Early life and military career of John McCain

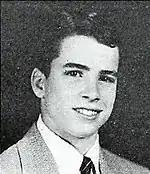
John Sidney McCain III at Episcopal High School, 1953

For his first ten years, "Johnny" McCain (the nickname he was given as part of a family tradition of distinguishing the generations) was frequently uprooted as his family, including older sister Sandy (1934–2019) and younger brother Joe (born 1942), followed his father to New London, Connecticut, Pearl Harbor, Hawaii, and other stations in the Pacific Ocean. Summer vacations were sometimes spent at the family's Teoc plantation, but McCain always felt his heritage was military, not Southern. McCain attended whatever naval base school was available, often to the detriment of his education, as schools were sometimes substandard and their curricula often erratic. After the 1941 attack on Pearl Harbor, his father was absent for long stretches. His formal education was supplemented by the efforts of his mother, who took advantage of the family's many long-distance travels to expose him to historical and cultural sites. He later wrote, "She taught me to find so much pleasure in life that misfortune could not rob me of the joy of living." A Republican, she also made sure that he followed current events, although his parents avoided outward partisan affiliations due to his father's military career.